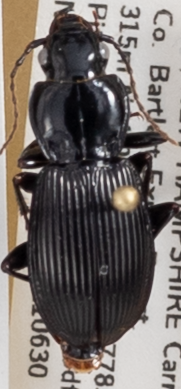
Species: Pterostichus coracinus
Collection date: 2021-06-30
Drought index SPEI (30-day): -1.814
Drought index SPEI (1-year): -1.28
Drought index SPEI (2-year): -0.968